Political views of J. K. Rowling

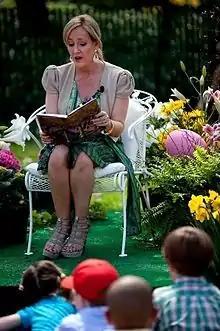
Author J.K. Rowling reads from "Harry Potter and the Philosopher's Stone" at the 2010 Easter Egg Roll at the White House.

British author J. K. Rowling, writer of "Harry Potter" and other Wizarding World works, has garnered attention for her support of the Labour Party under Gordon Brown and her criticism of the party under Jeremy Corbyn and Keir Starmer, as well as her opposition to the American Republican Party under Donald Trump. She opposed Scottish independence in a 2014 referendum and Brexit during the 2016 referendum to leave the European Union.